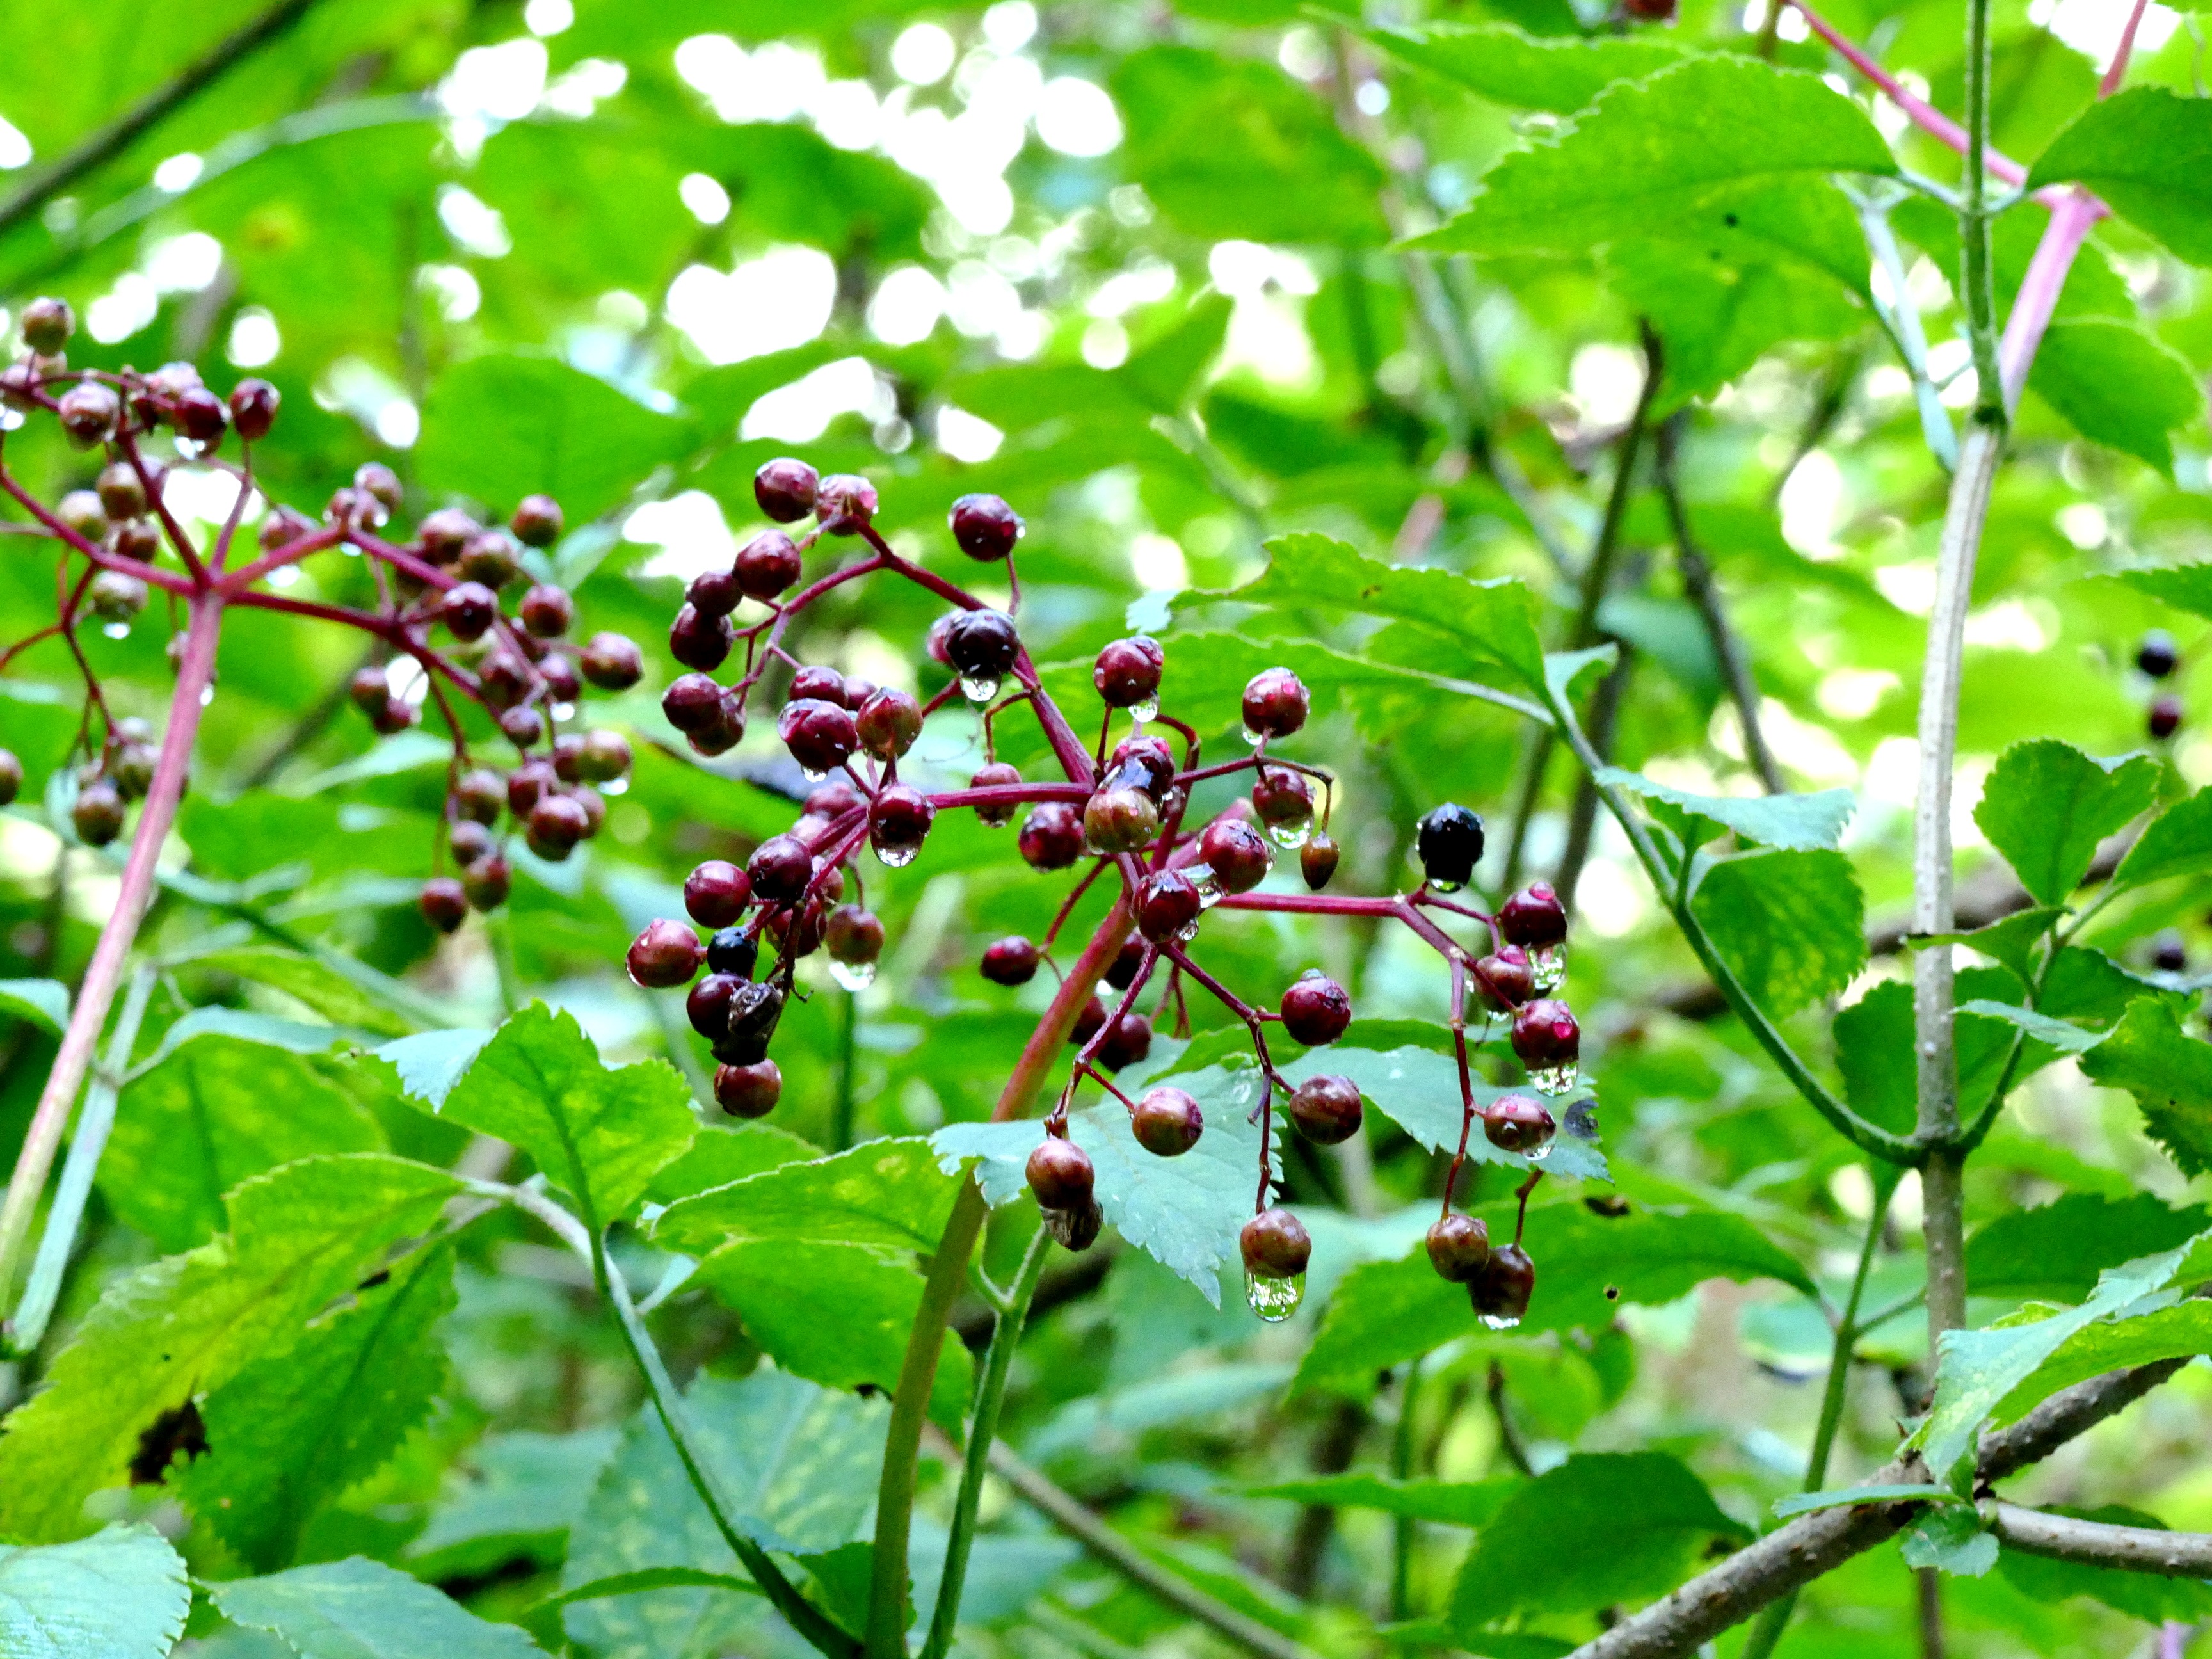
tree, nature, branch, blossom, plant, fruit, berry, leaf, flower, summer, bush, food, green, red, produce, botany, flora, leaves, berries, shrub, bright, rowan, mountain ash, berry red, flowering plant, wild berries, bilberry, land plant